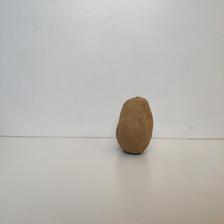
Size: Spoiled